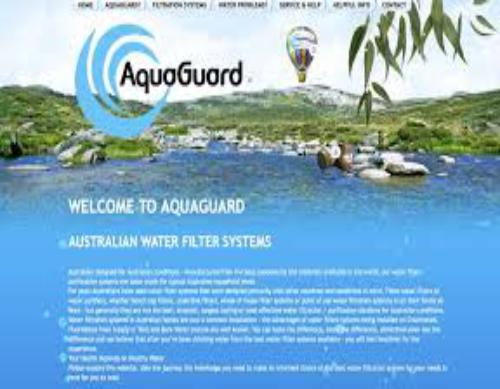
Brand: Aqua Guard
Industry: Others